Lee Lawrie

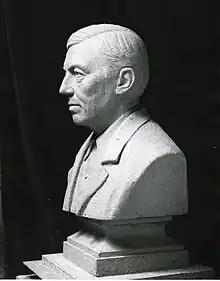
Joseph Kiselewski sculpted this bust of his mentor Lee Lawrie.

Lee Oscar Lawrie (October 16, 1877 – January 23, 1963) was an American architectural sculptor and an important figure in the American sculpture scene preceding World War II. Over his long career of more than 300 commissions Lawrie's style evolved through Modern Gothic, to Beaux-Arts, Classicism, and, finally, into "Moderne" or Art Deco.